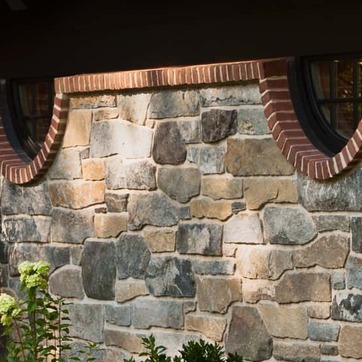
Material: stone